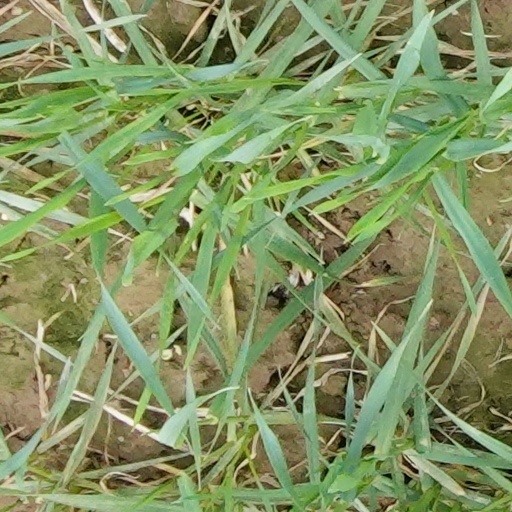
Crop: wheat